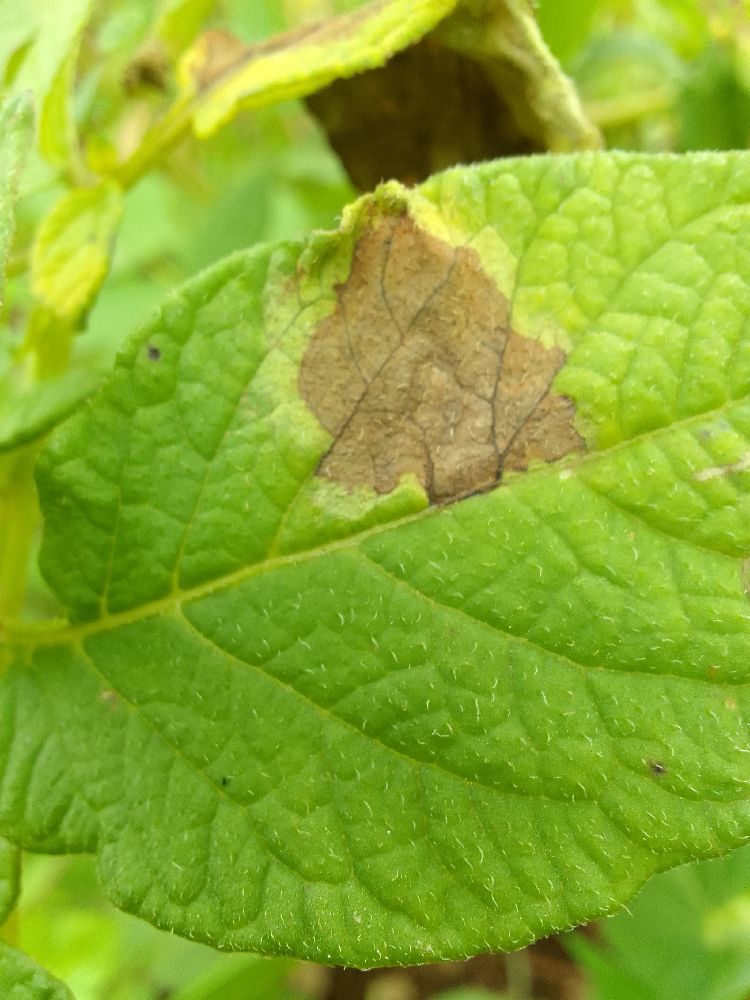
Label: Late blight